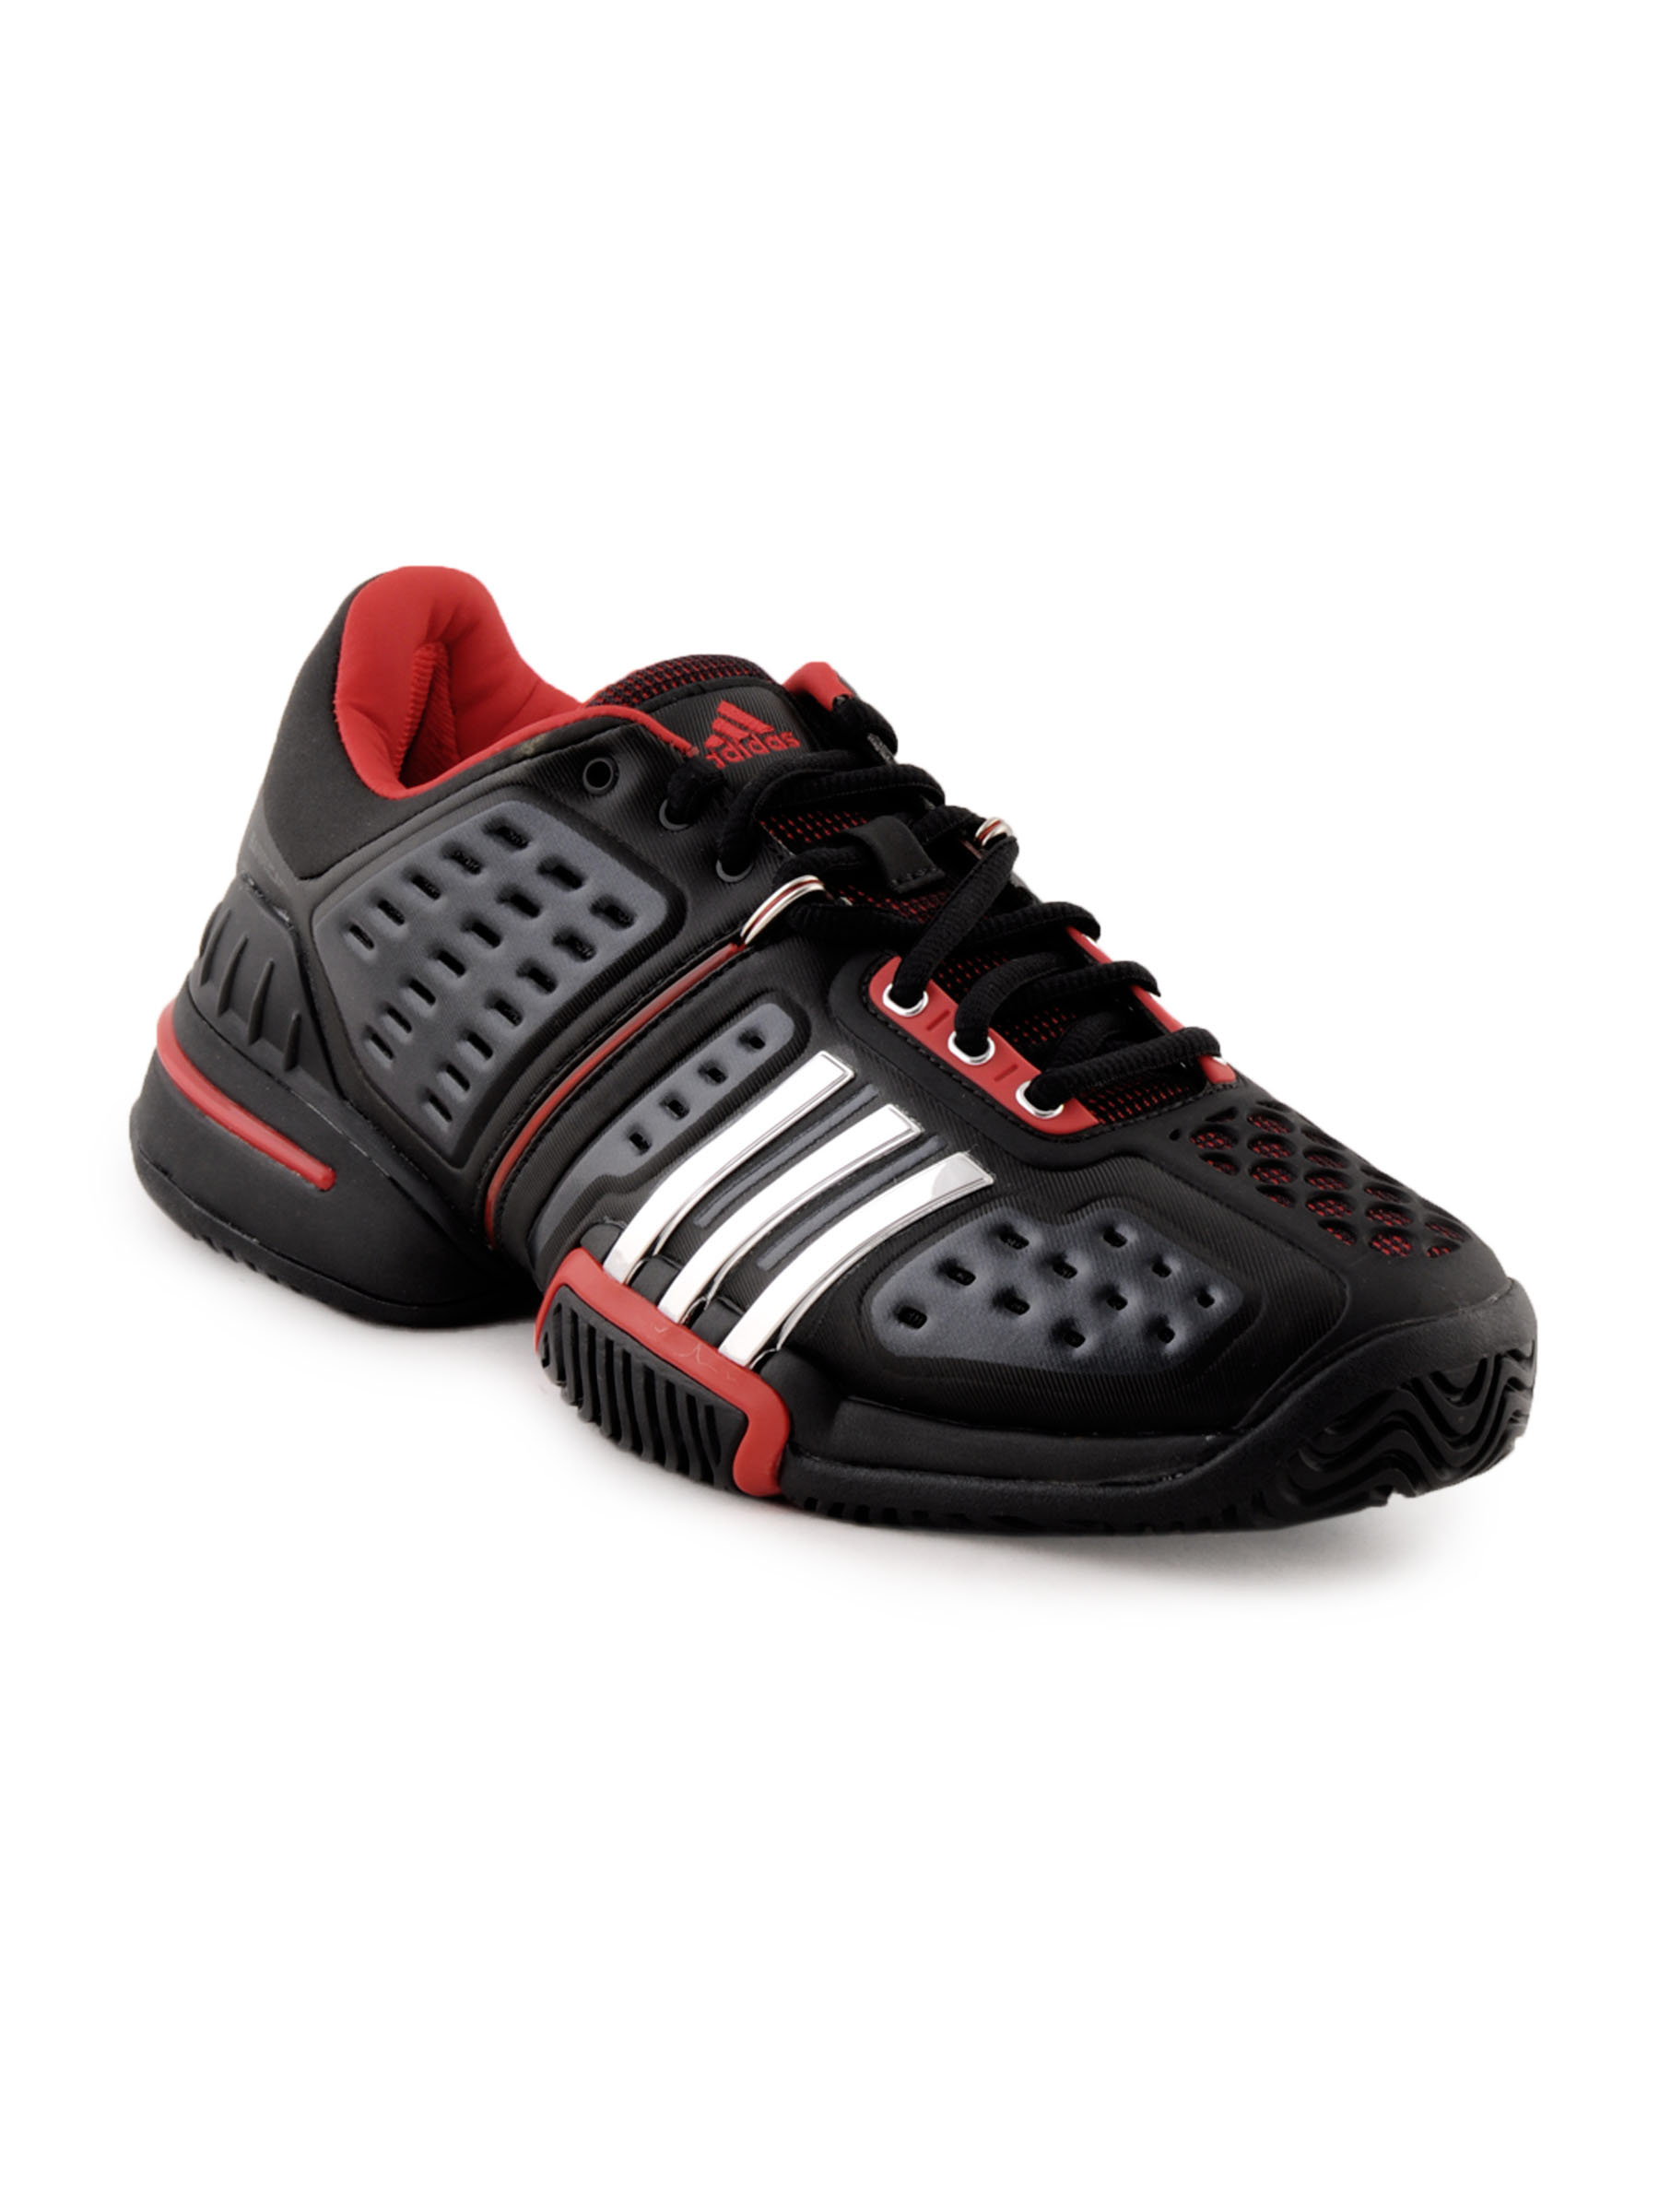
ADIDAS Men Sports Black Sports Shoes
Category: Footwear / Shoes / Sports Shoes
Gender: Men
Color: Black
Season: Fall 2011
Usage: Sports